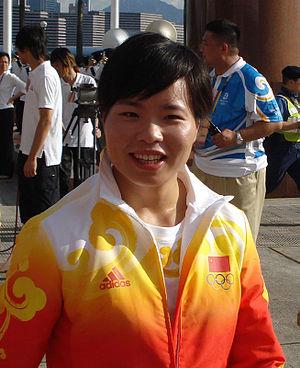
Chen Yanqing est une haltérophile chinoise née le 5 avril 1979 dans la province de Jiangsu qui a remporté deux titres olympiques dans la catégorie 58 kg : à Athènes en 2004 et à Pékin en 2008